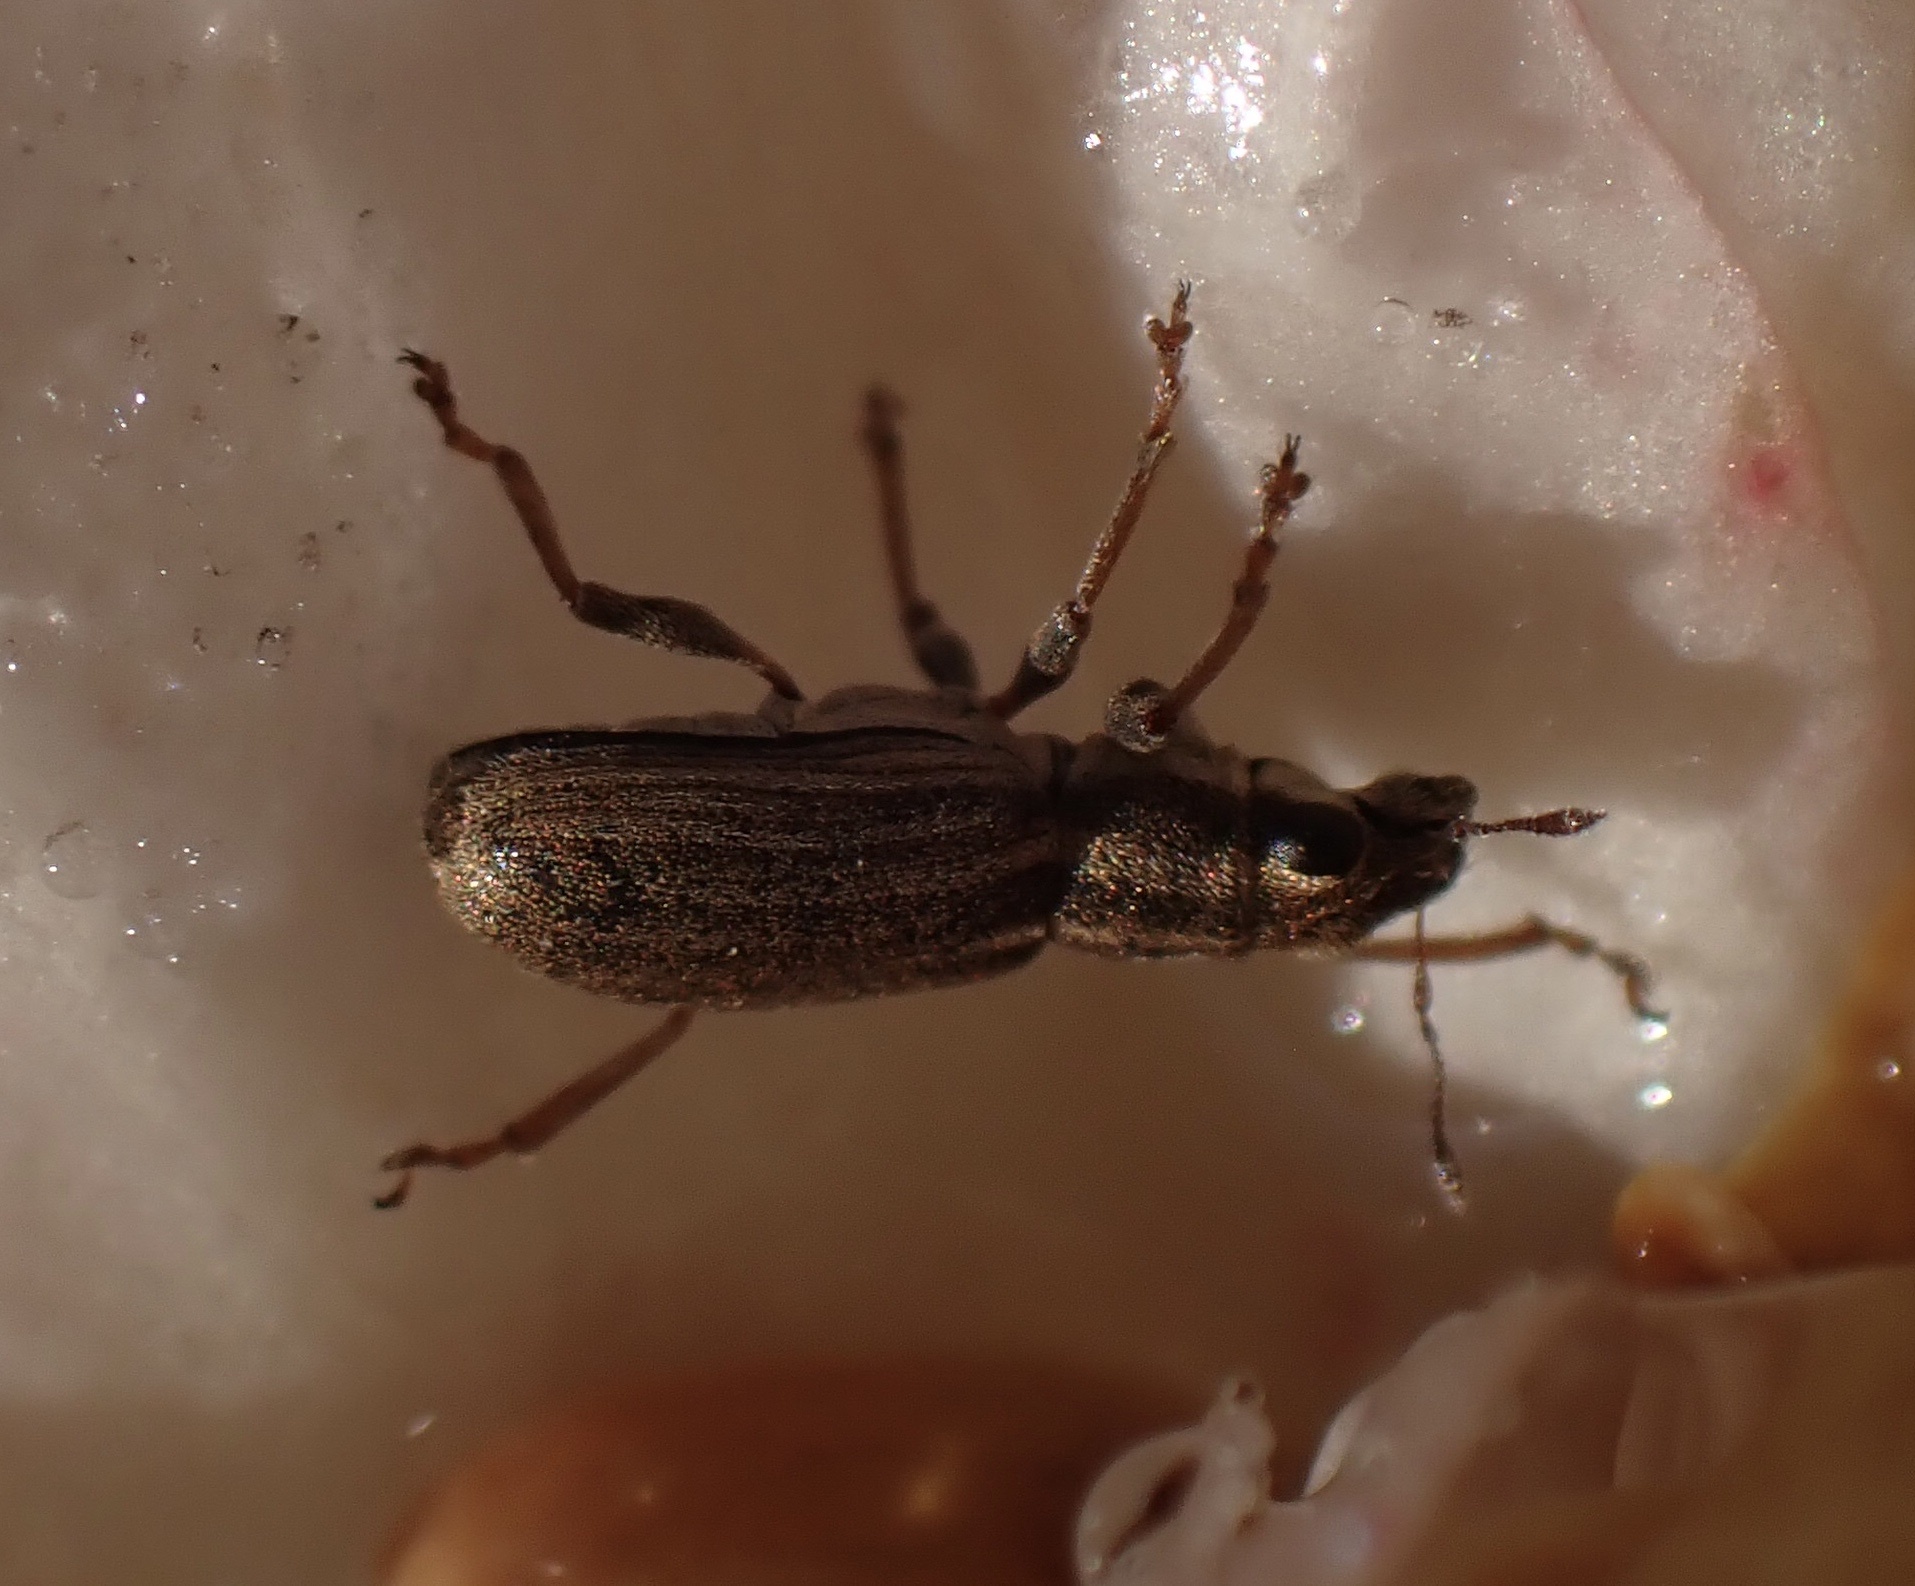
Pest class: pea_leaf_weevil